Questi pazzi, pazzi italiani

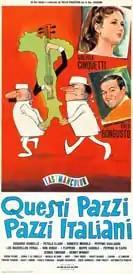

Questi pazzi, pazzi italiani is a 1965 Italian "musicarello" film directed by Tullio Piacentini.